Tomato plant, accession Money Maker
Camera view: tilt-top (135 deg); turntable rotation: 180 degrees
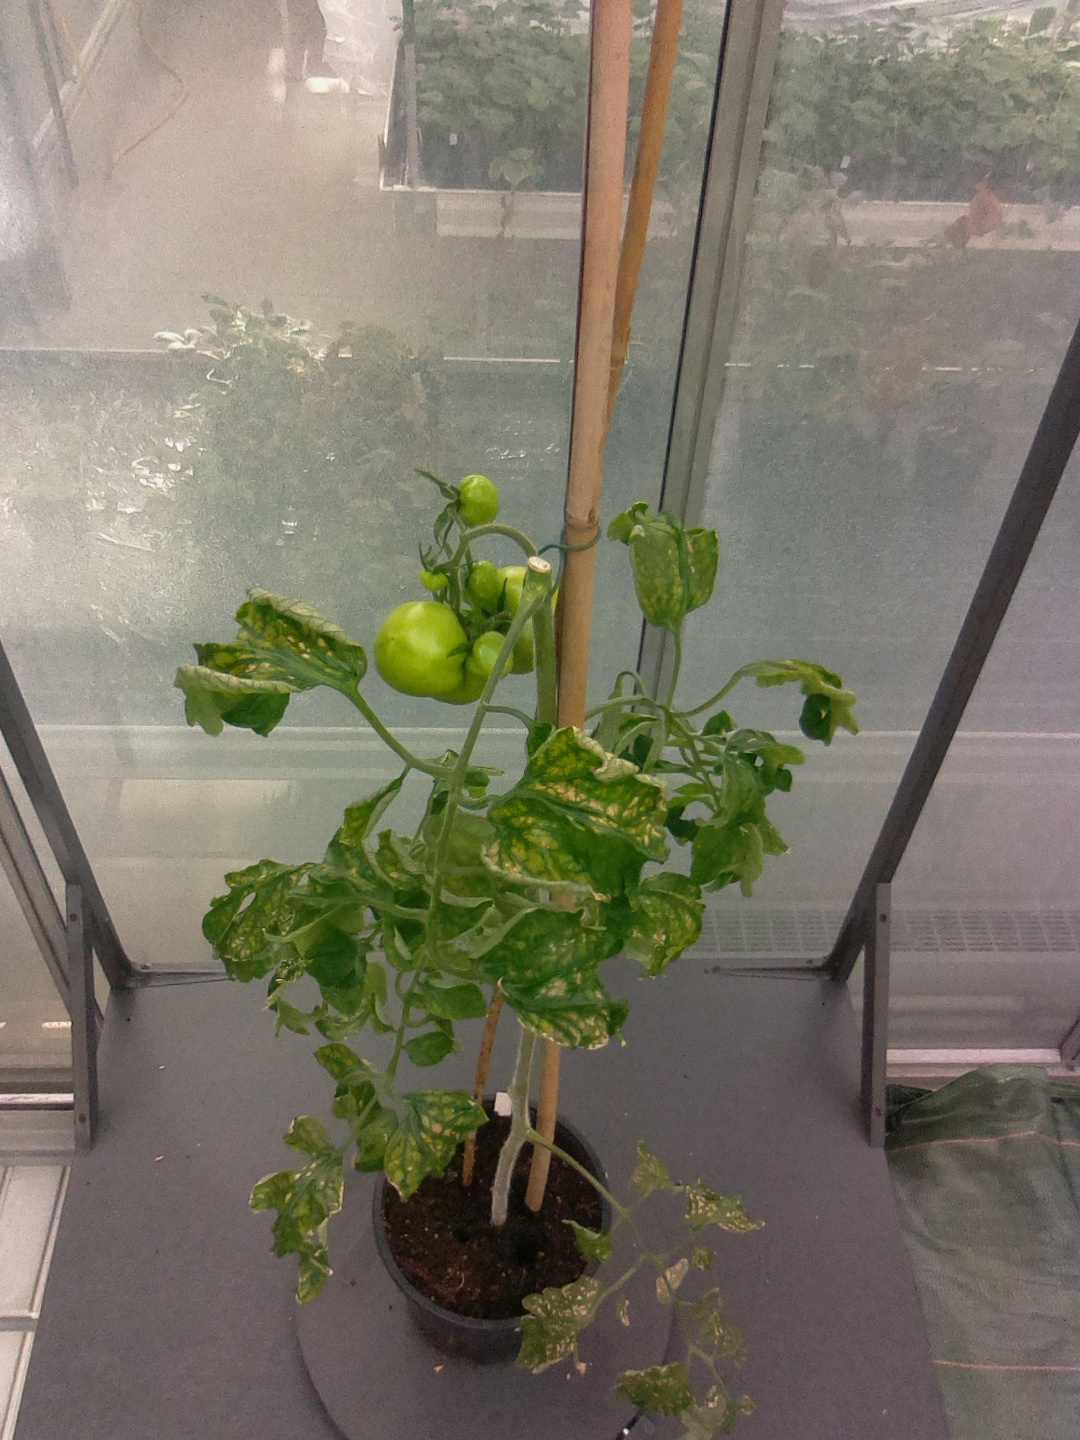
BBCH growth stage 77: 70%-80% of final fruit size